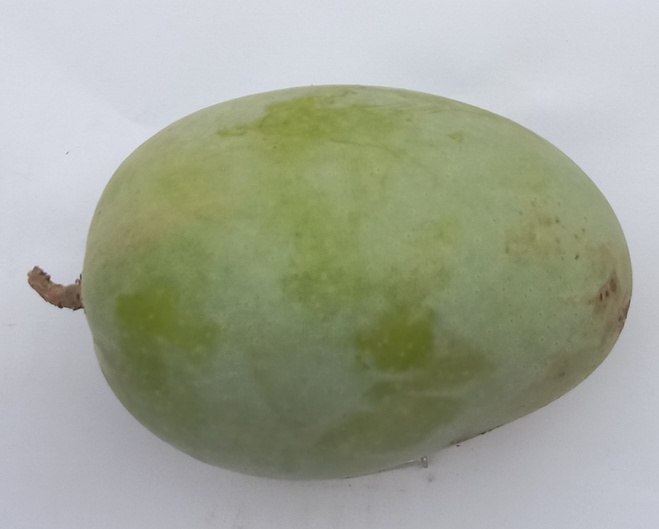
Mango variety: Langra